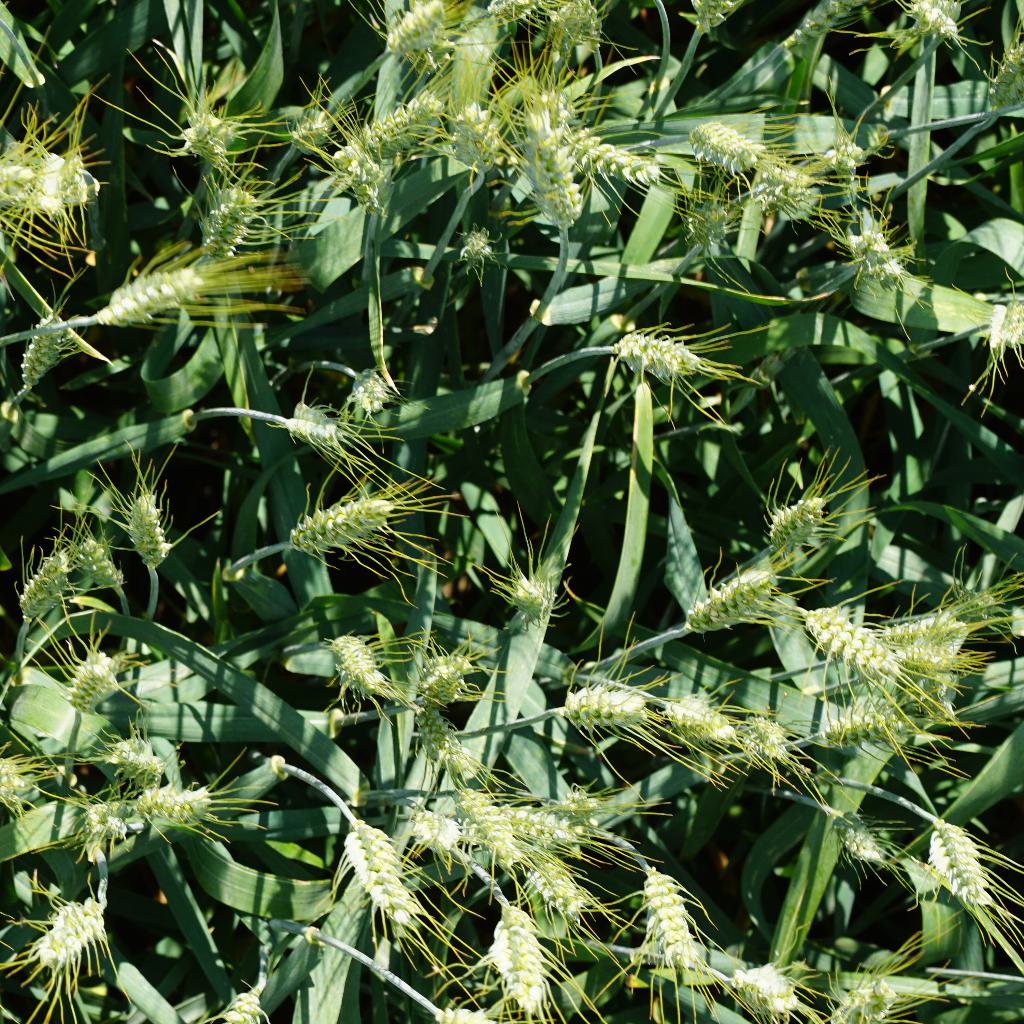
Country: France
Location: Gréoux
Wheat development stage: Filling